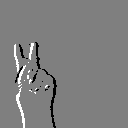
ASL letter: k